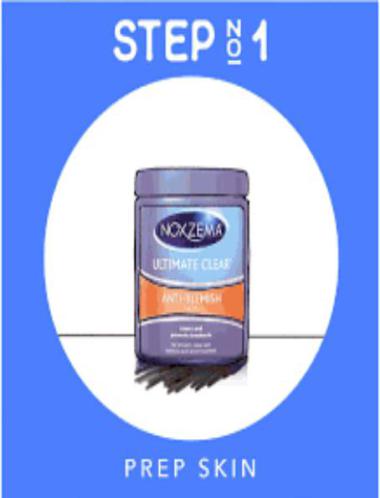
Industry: Necessities